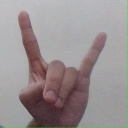
अक्षर: श